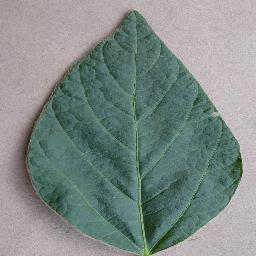
Label: Soybean___healthy